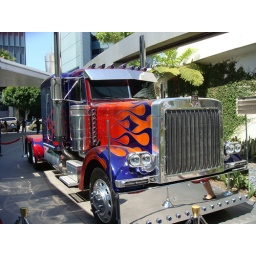
Transformers movie Optimus Prime Autobot - Peterbilt truck at the Arclight theater in Hollywood